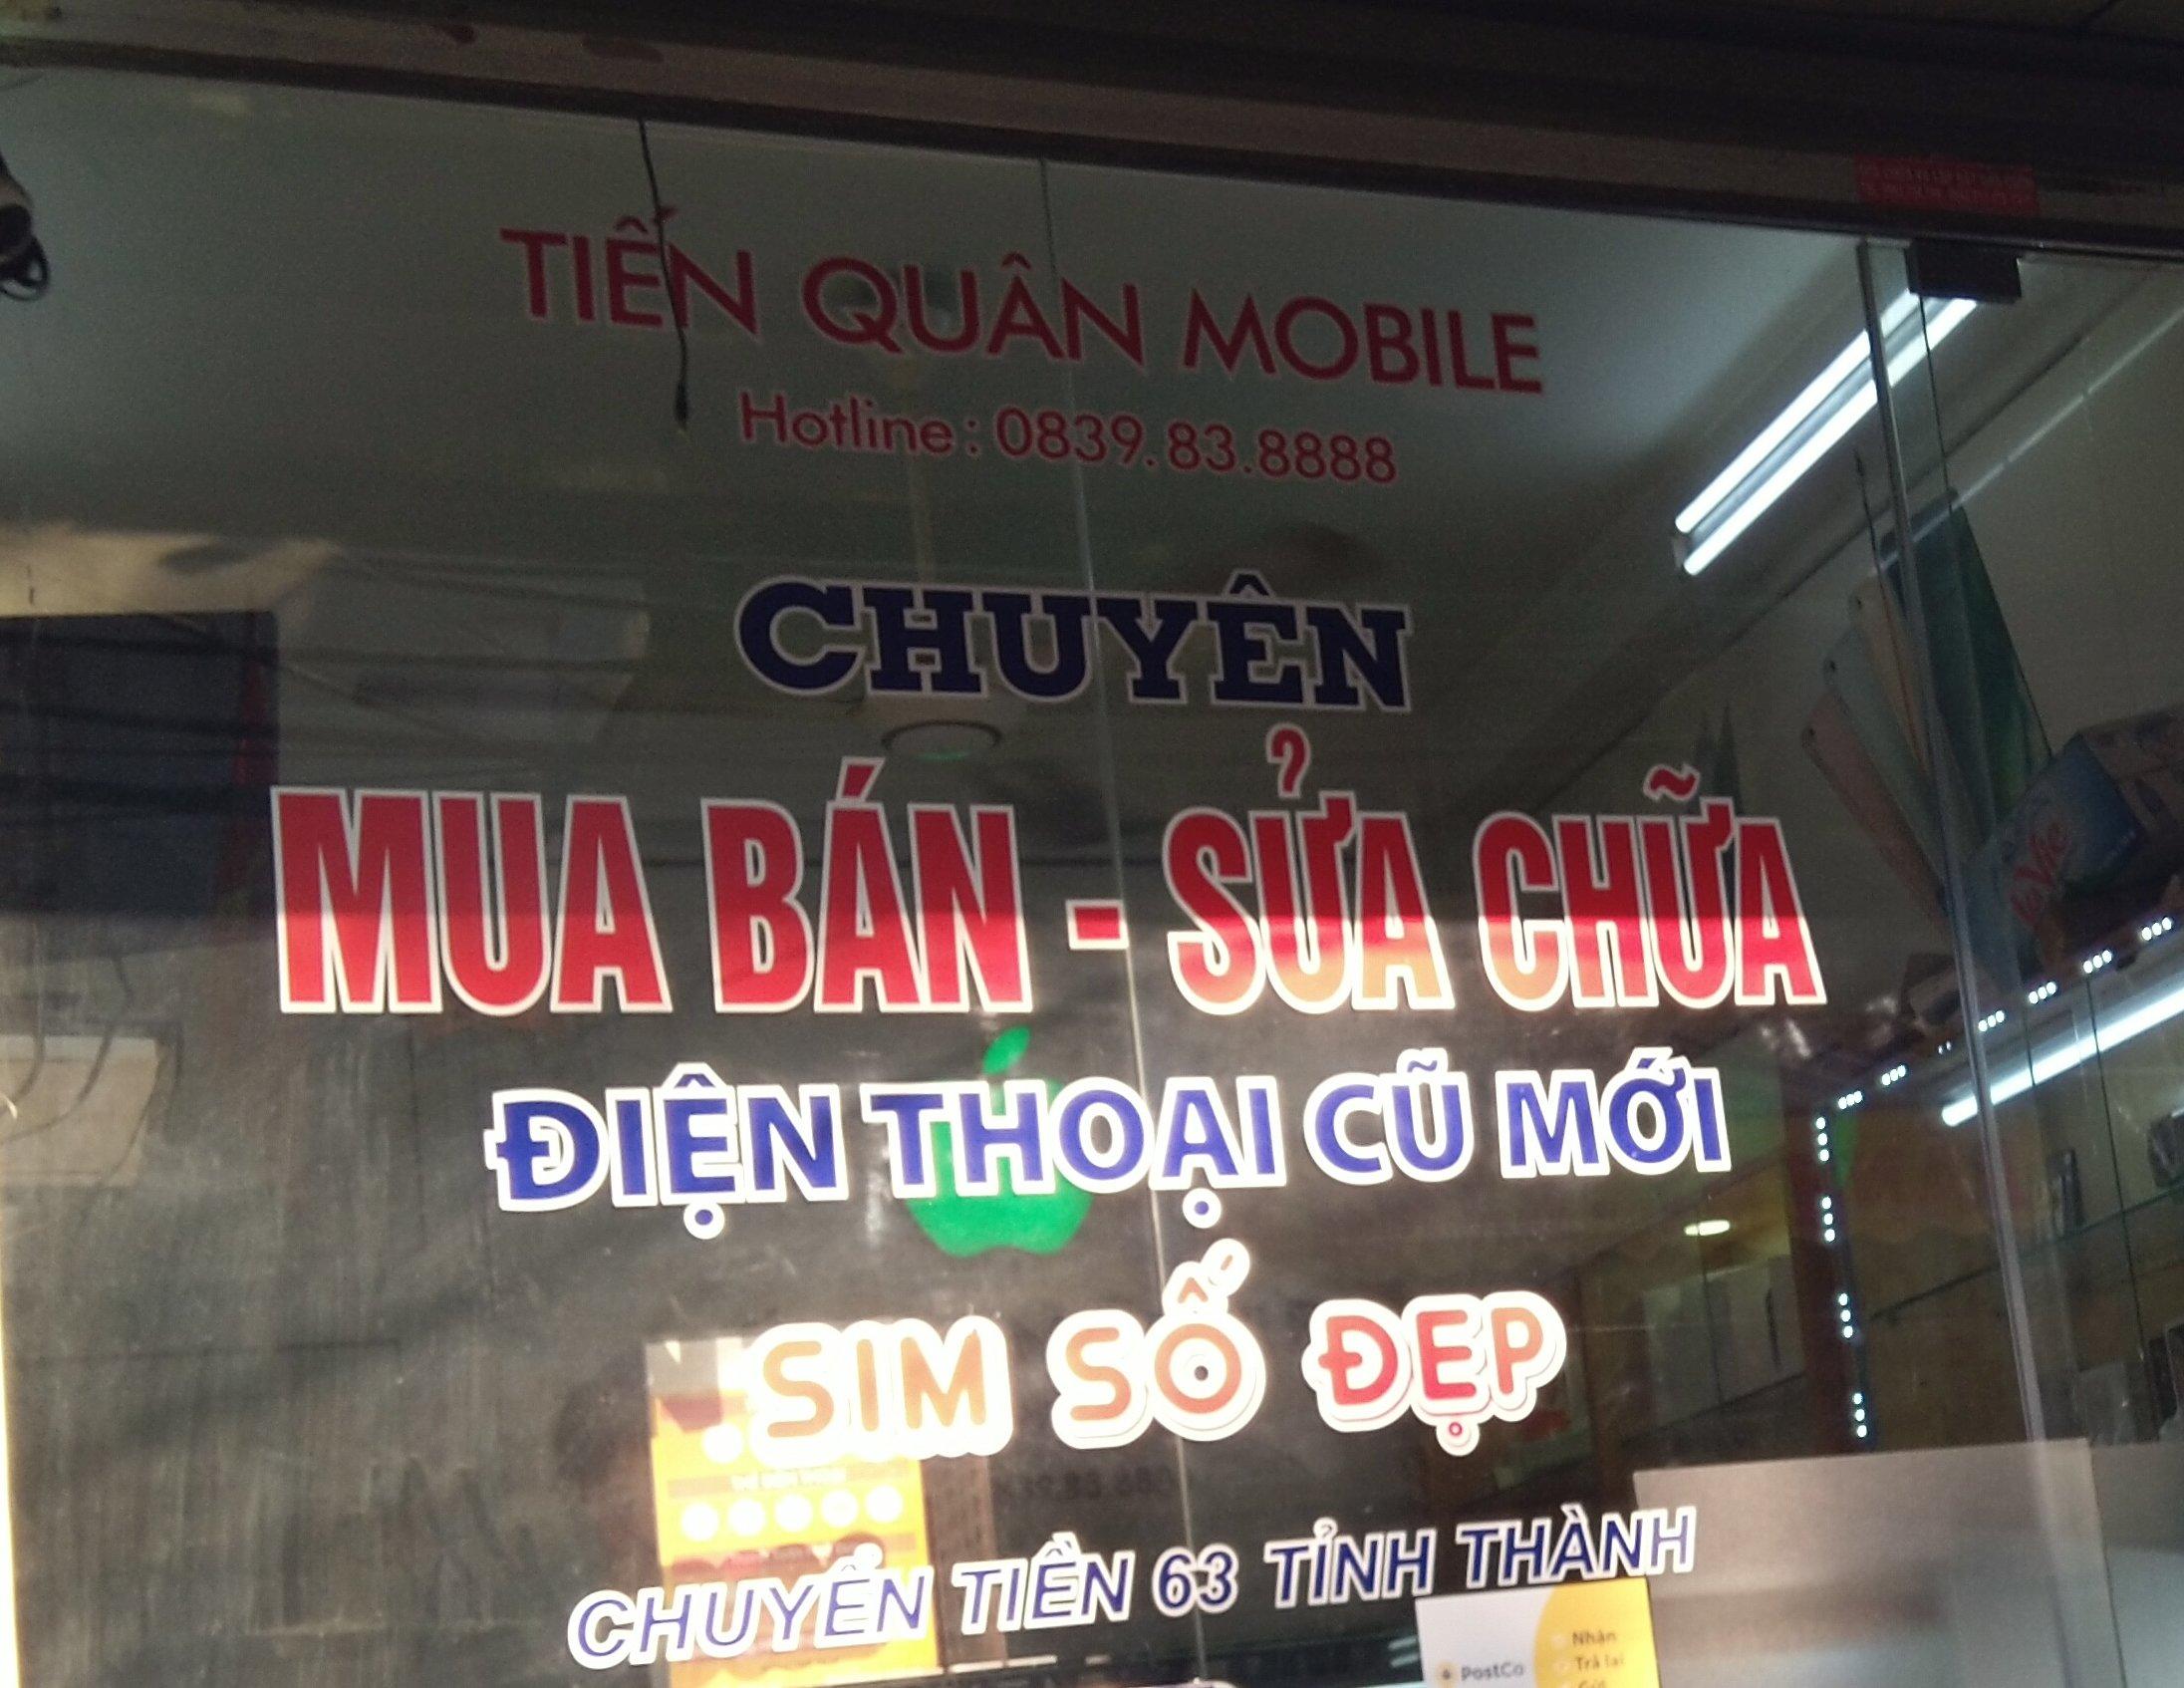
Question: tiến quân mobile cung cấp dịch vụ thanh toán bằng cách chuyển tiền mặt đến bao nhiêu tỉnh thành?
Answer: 63 tỉnh thành